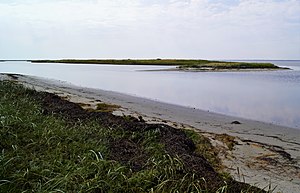
Østdelen af Læsø
Store Knot set fra nordøst
Store Knot set fra nordøst
Hele Østdelen af Læsø, et strand-, klit- og hedeareal på den østligste del af Læsø blev fredet i 1963, i alt 266 hektar. Bortset fra nogle få sommerhuse har naturen her fået lov til at råde. Området er en del af Natura 2000-område nr. 9 Strandenge på Læsø og havet syd herfor